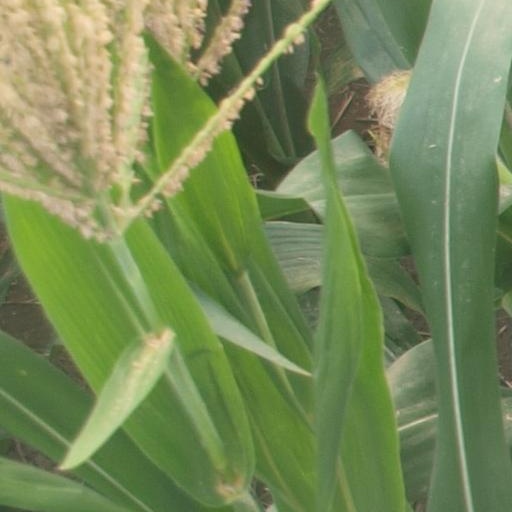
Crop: maize; corn